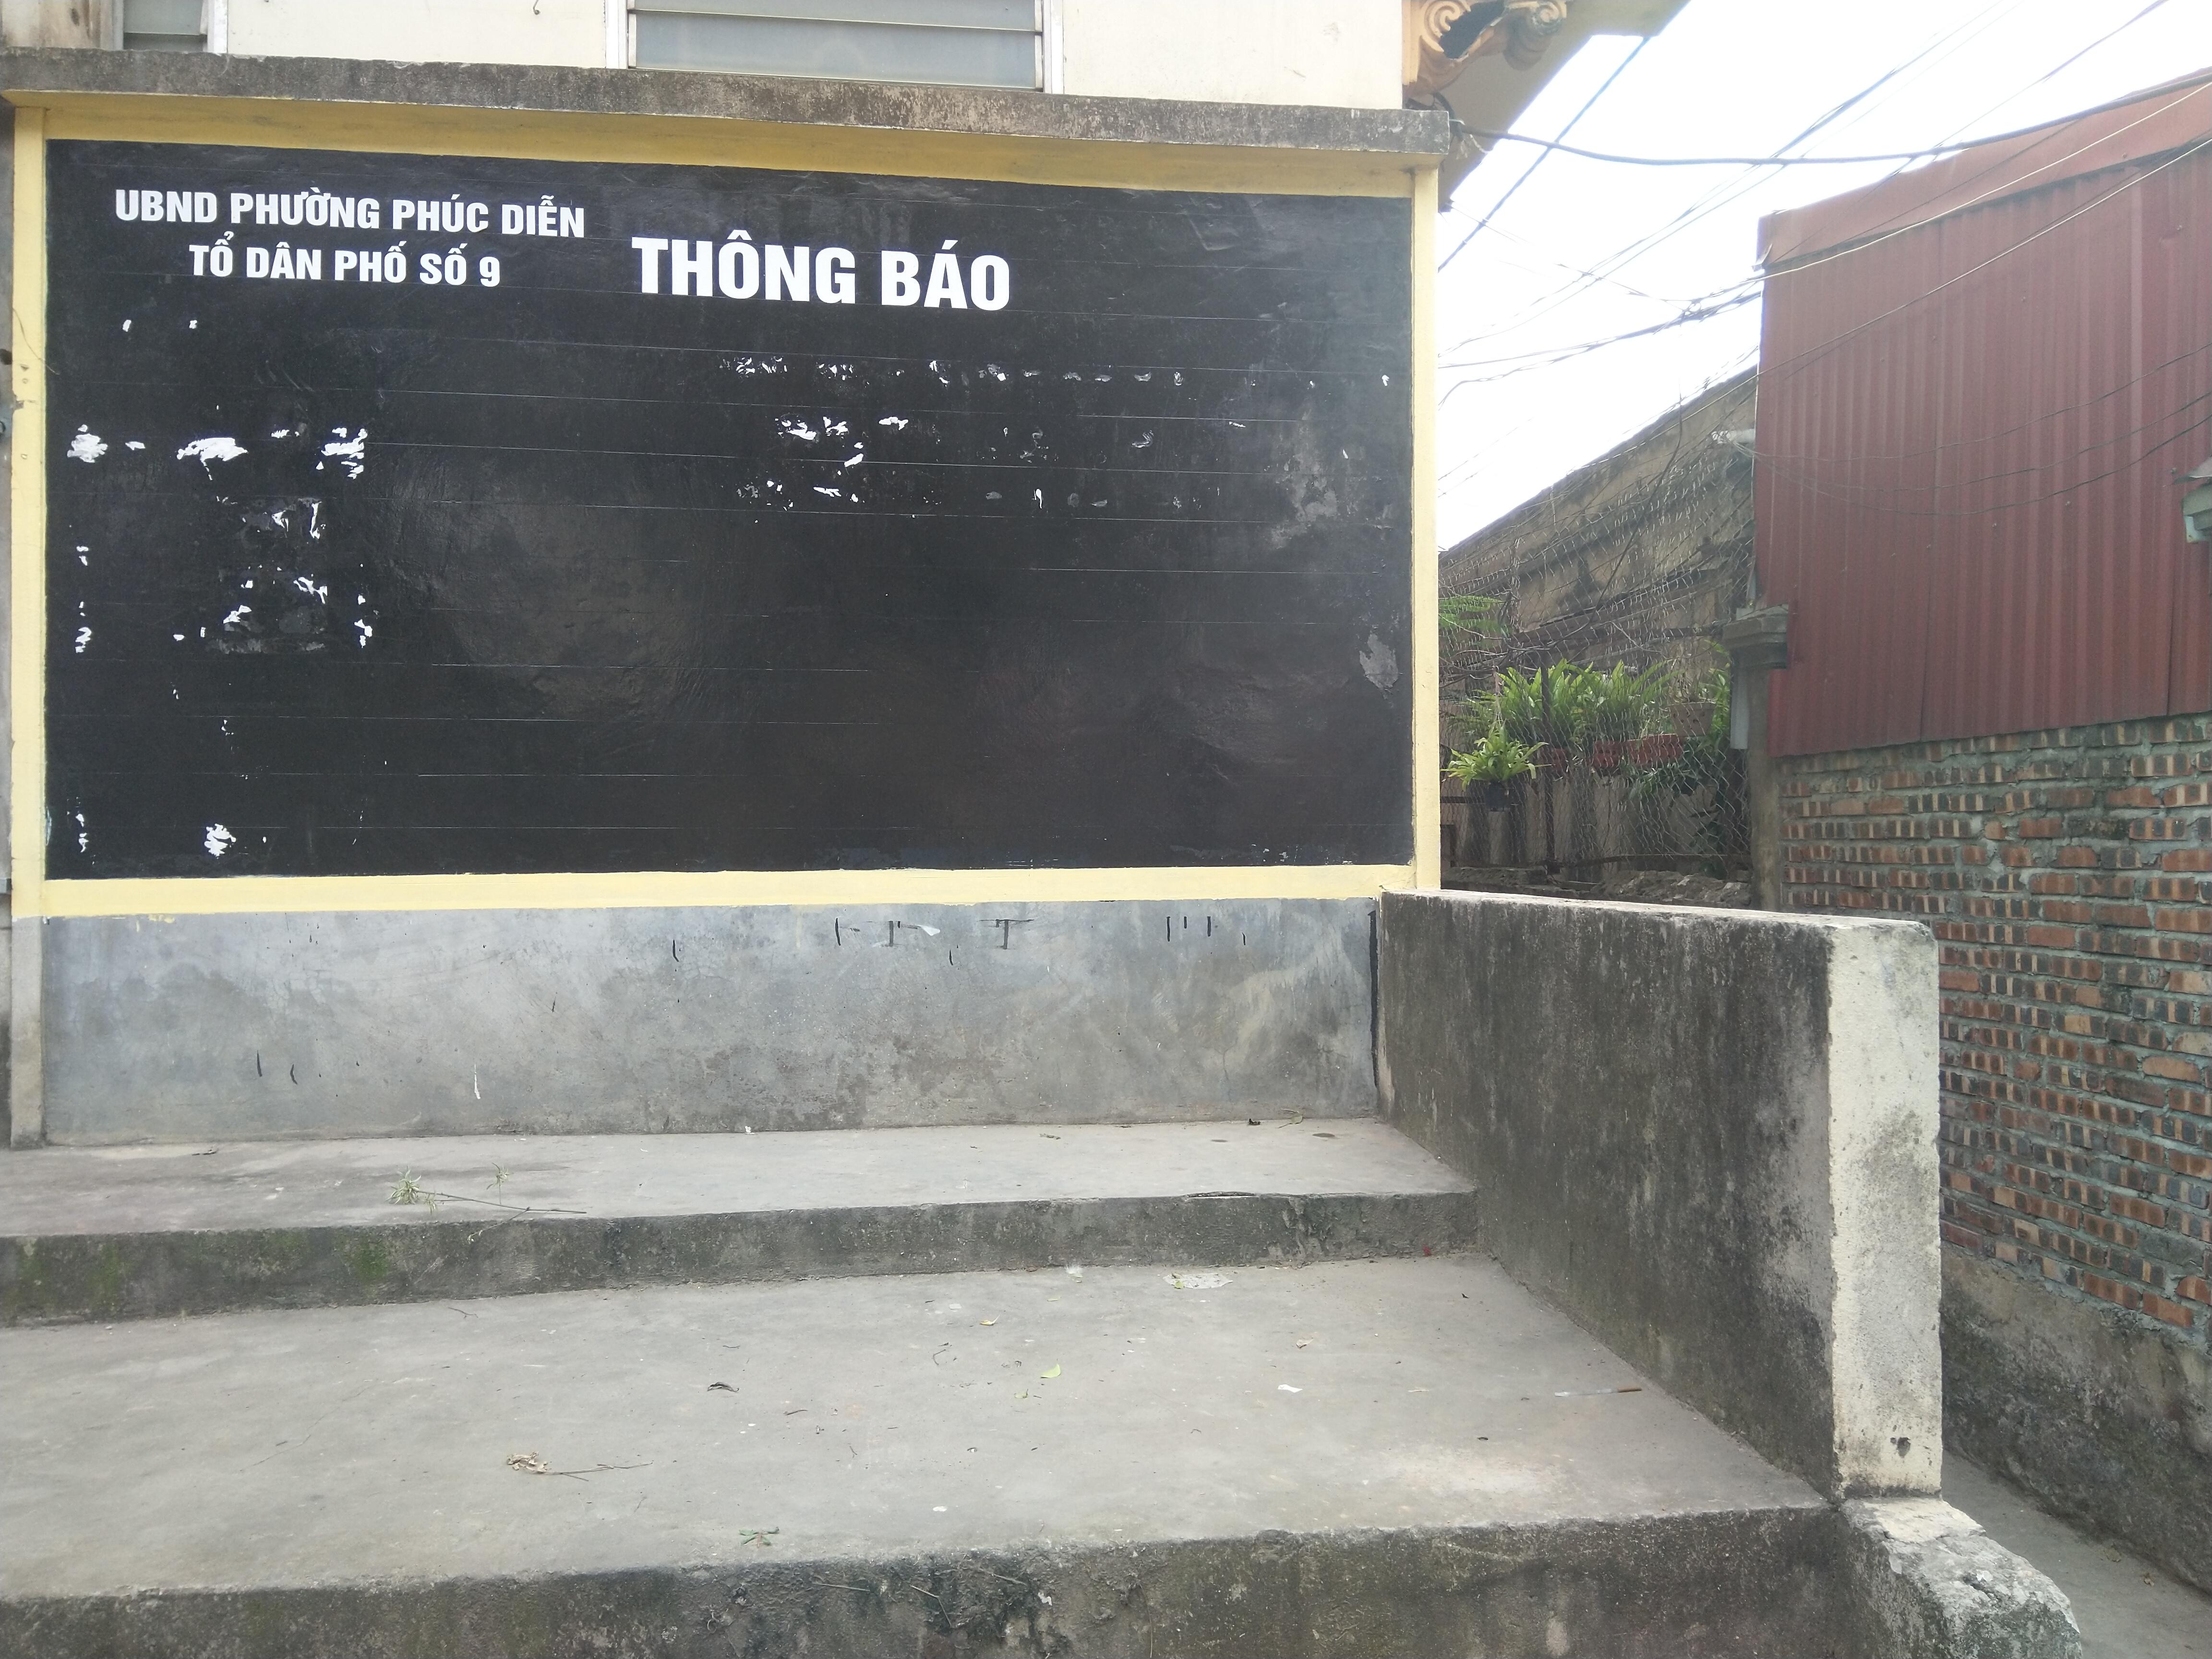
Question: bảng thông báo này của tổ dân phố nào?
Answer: bảng thông báo này của tổ dân phố số 9